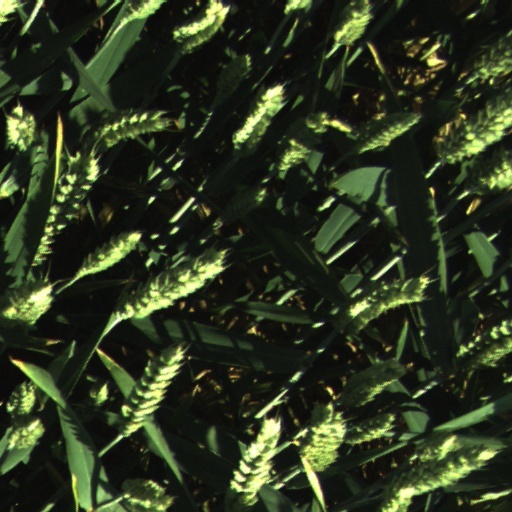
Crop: wheat